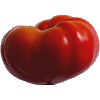
Label: Tomato 3